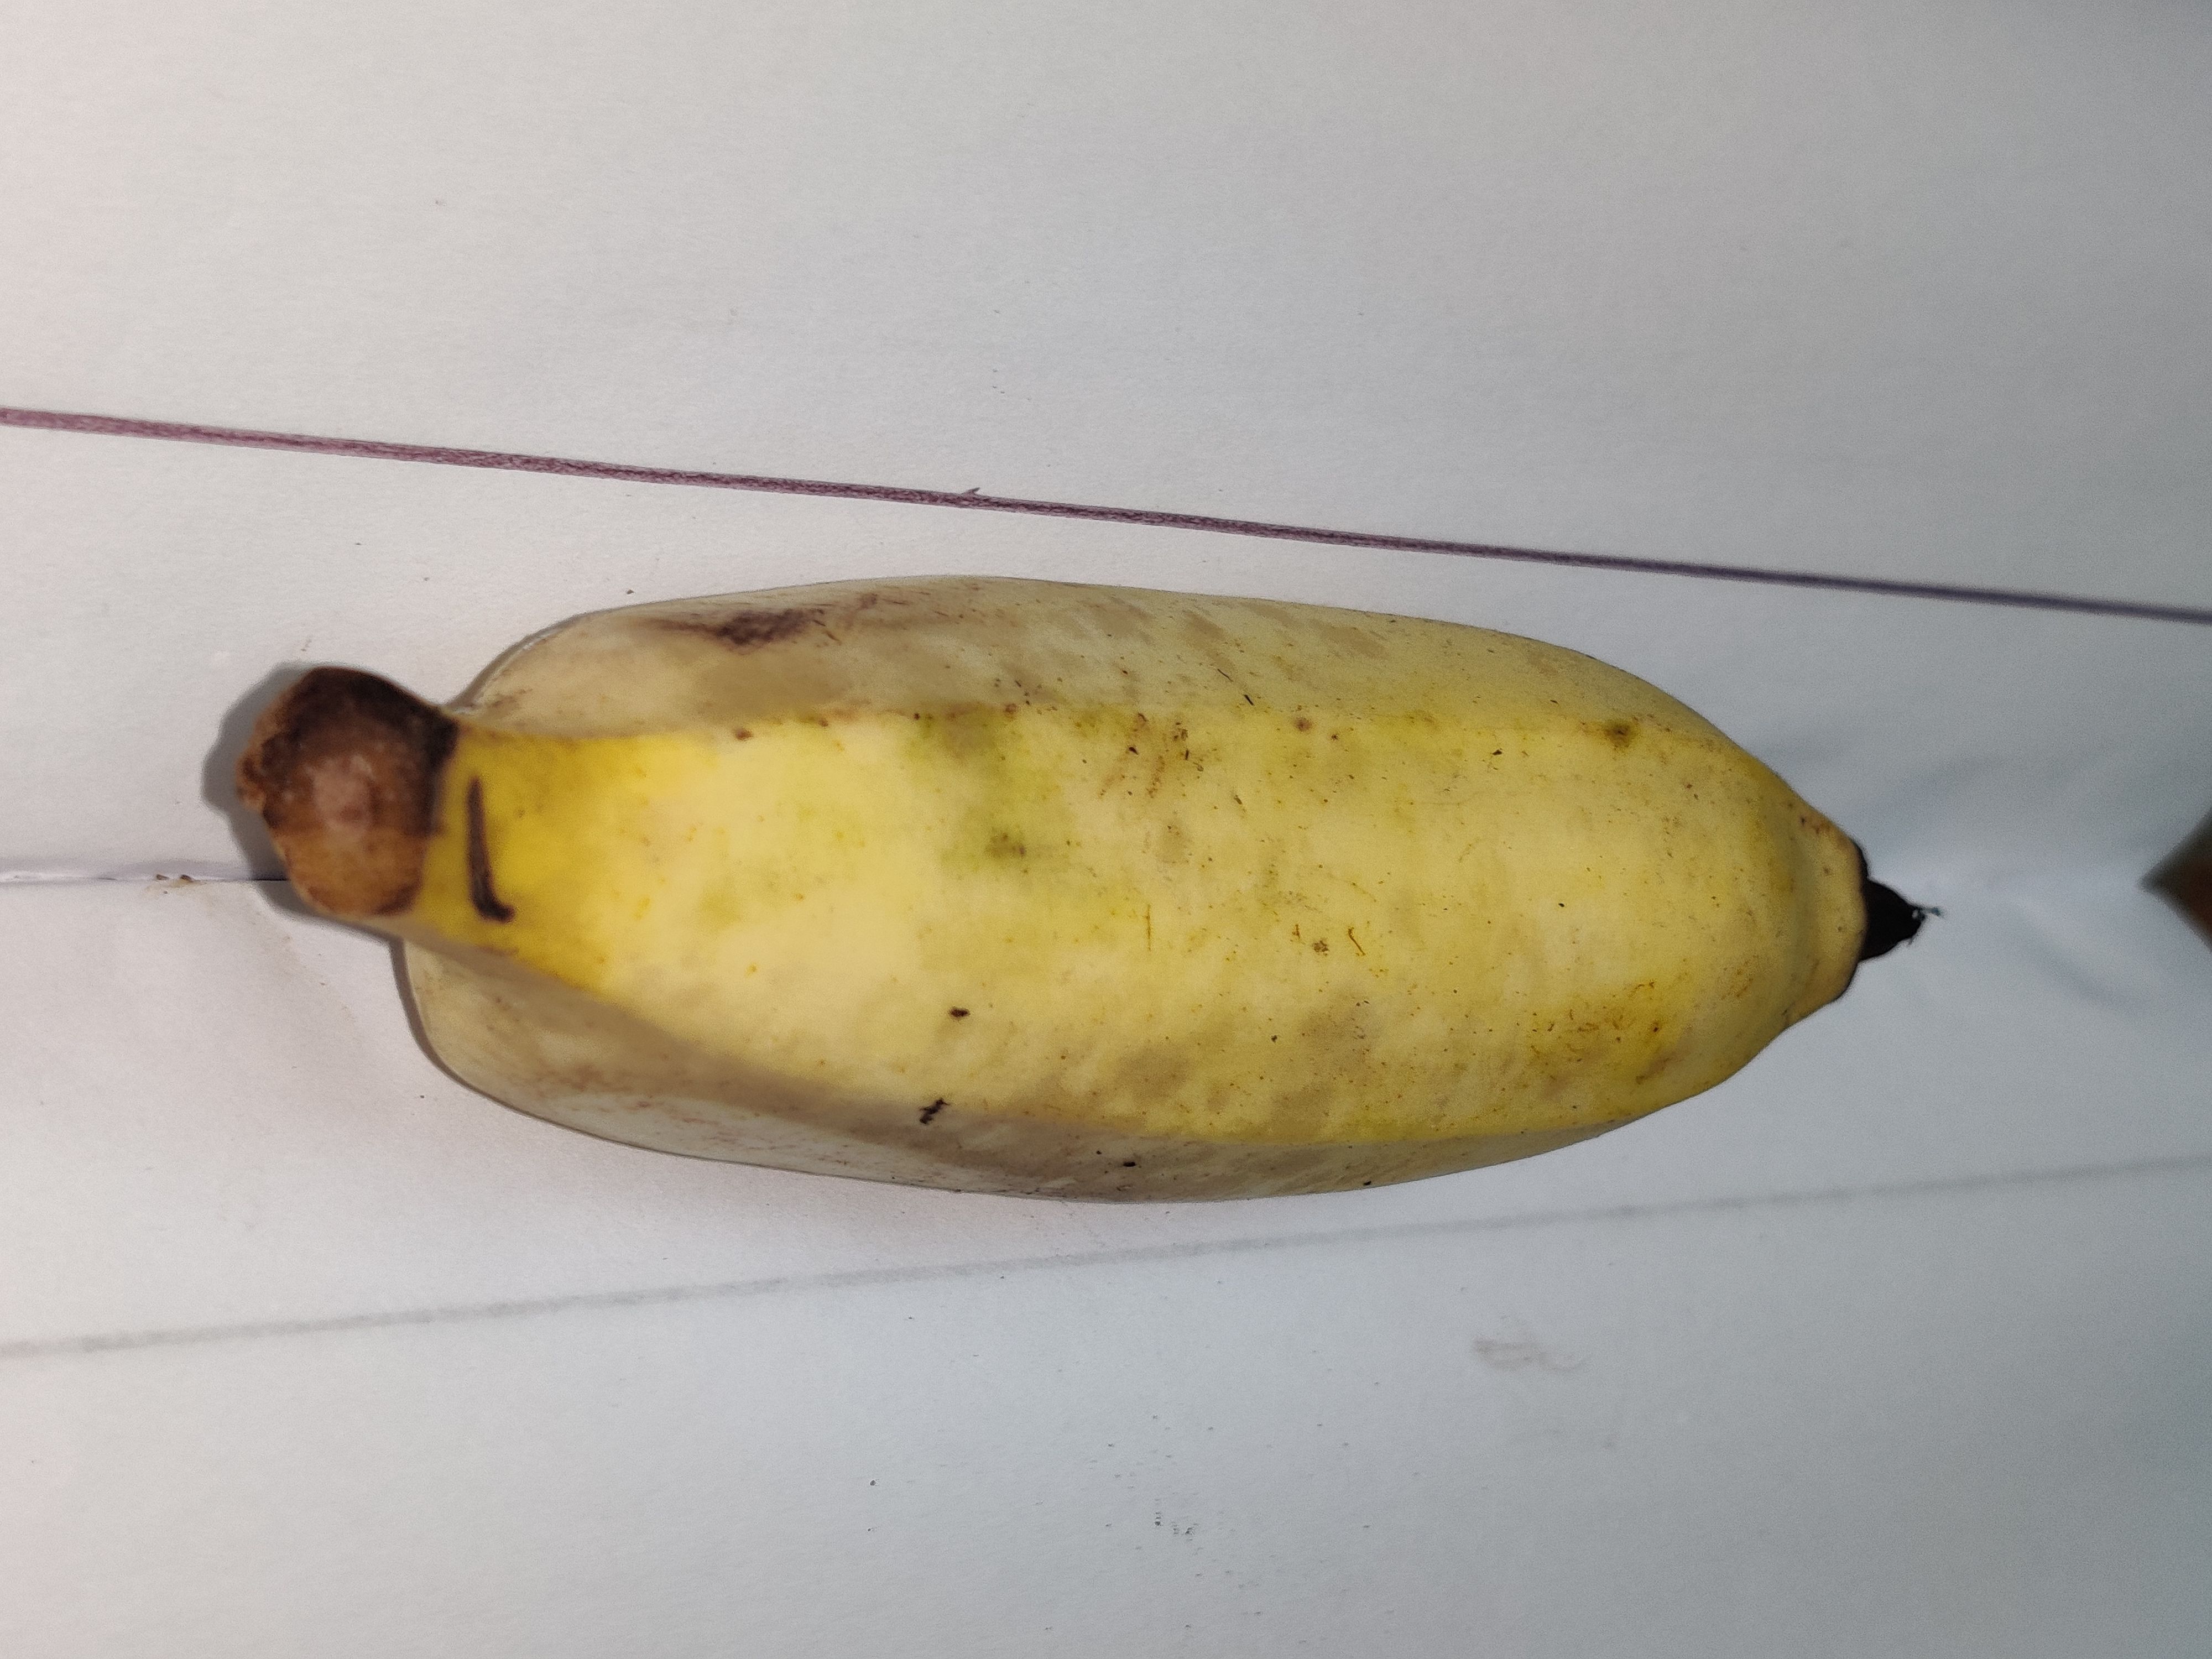
Fruit: banana
Grade: 1st-grade